Yasuhito, Prince Chichibu

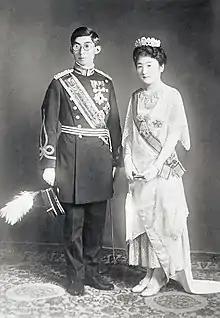
The Prince and Princess Chichibu on their wedding day

On 26 May 1922, Emperor Taishō granted his second son the title "Chichibu no miya" and the authorization to start a new branch of the imperial family. In 1925, the Prince went to Great Britain to study at Magdalen College, Oxford. While in Great Britain King George V decorated Prince Chichibu with the Grand Cross of the Royal Victorian Order. Prince Chichibu had a reputation as an outdoorsman and alpinist during his stay in Europe (he was elected to Honorary membership of the Alpine Club in 1928 (struck off in the second world war, but reinstated in 1952). He returned to Japan in January 1927 following the death of Emperor Taishō, who for some time had suffered from debilitating physical and mental ill-health. Until the birth of his nephew, Crown Prince Akihito in December 1933, Prince Chichibu was heir presumptive to the Chrysanthemum throne.